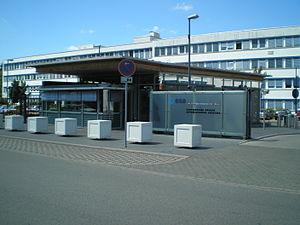
European Space Operations Centre (ESOC) à Darmstadt, en Allemagne.